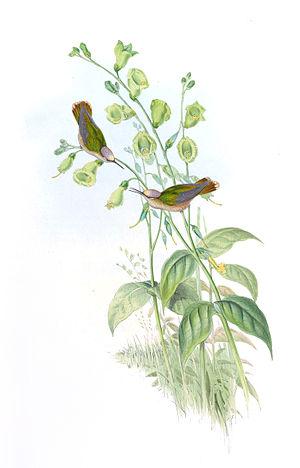
Anthocephala est un genre de colibris de la sous-famille des Trochilinae.